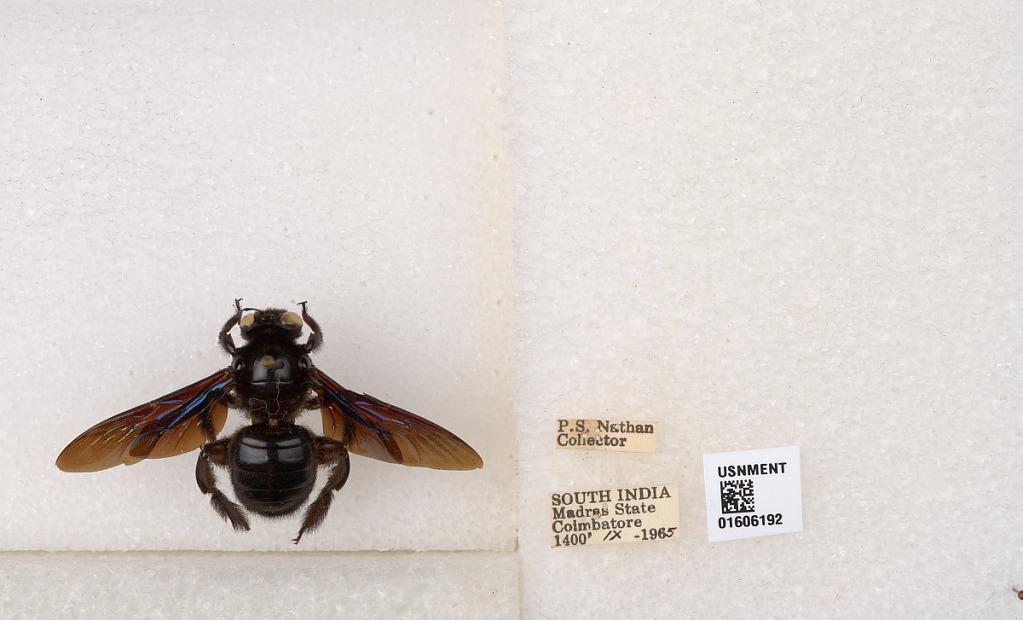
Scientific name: Xylocopa (Biluna) auripennis auripennis Lepeletier
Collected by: P. Nathan
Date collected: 1965-9-1
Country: India
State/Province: Tamil Nadu
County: Coimbatore
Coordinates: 10.9955, 76.9034